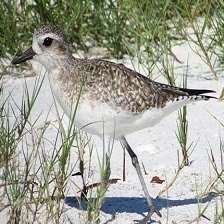
Species: GREY PLOVER
Scientific name: PLUVIALIS SQUATAROLA